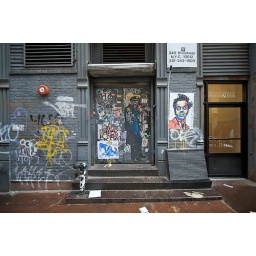
A graffitti wall while walking the NYC streets, somewhere around Broadway I guess.NYC, NY.